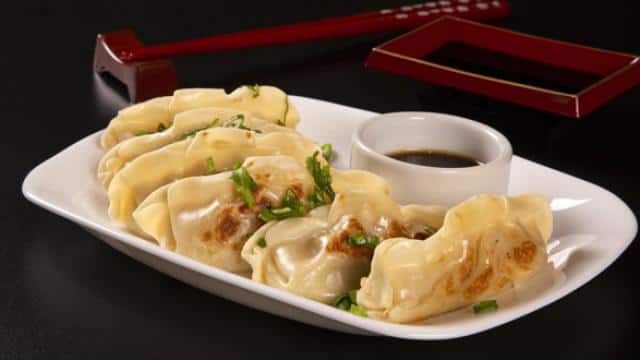
Dish: momos